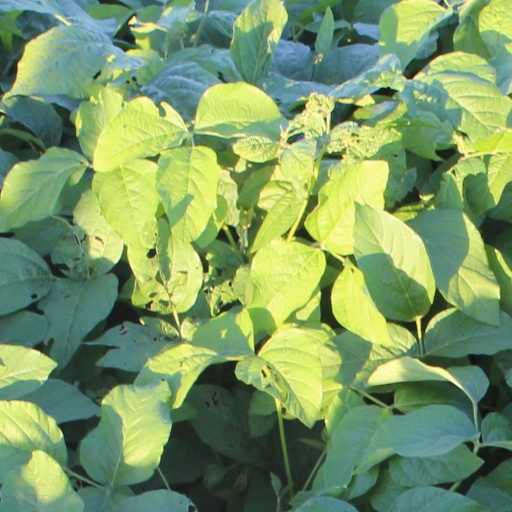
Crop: soybean